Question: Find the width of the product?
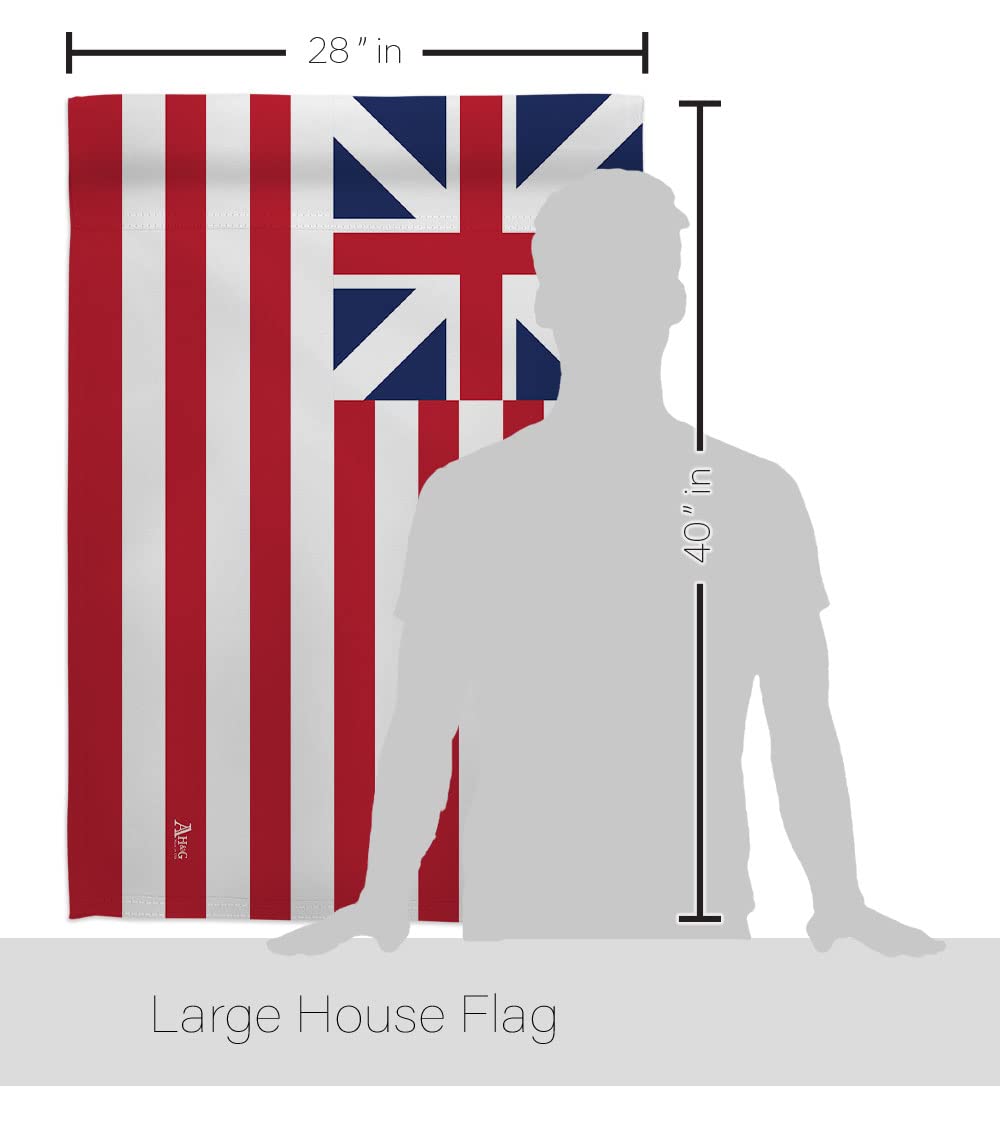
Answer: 40.0 inch